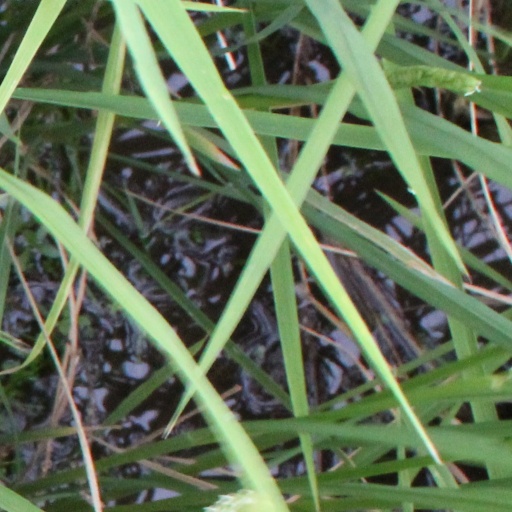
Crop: rice